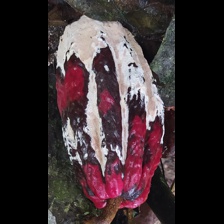
Label: moniliophthora